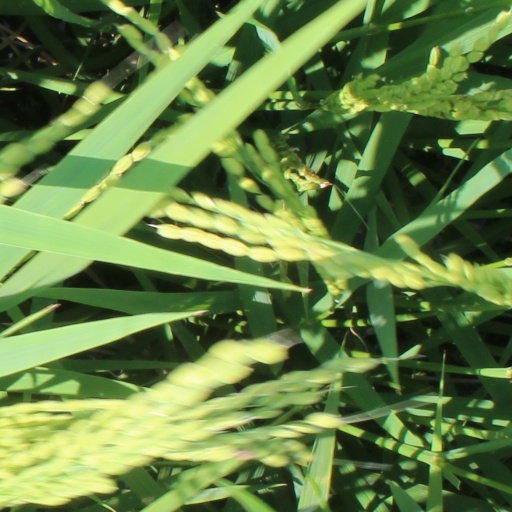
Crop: rice